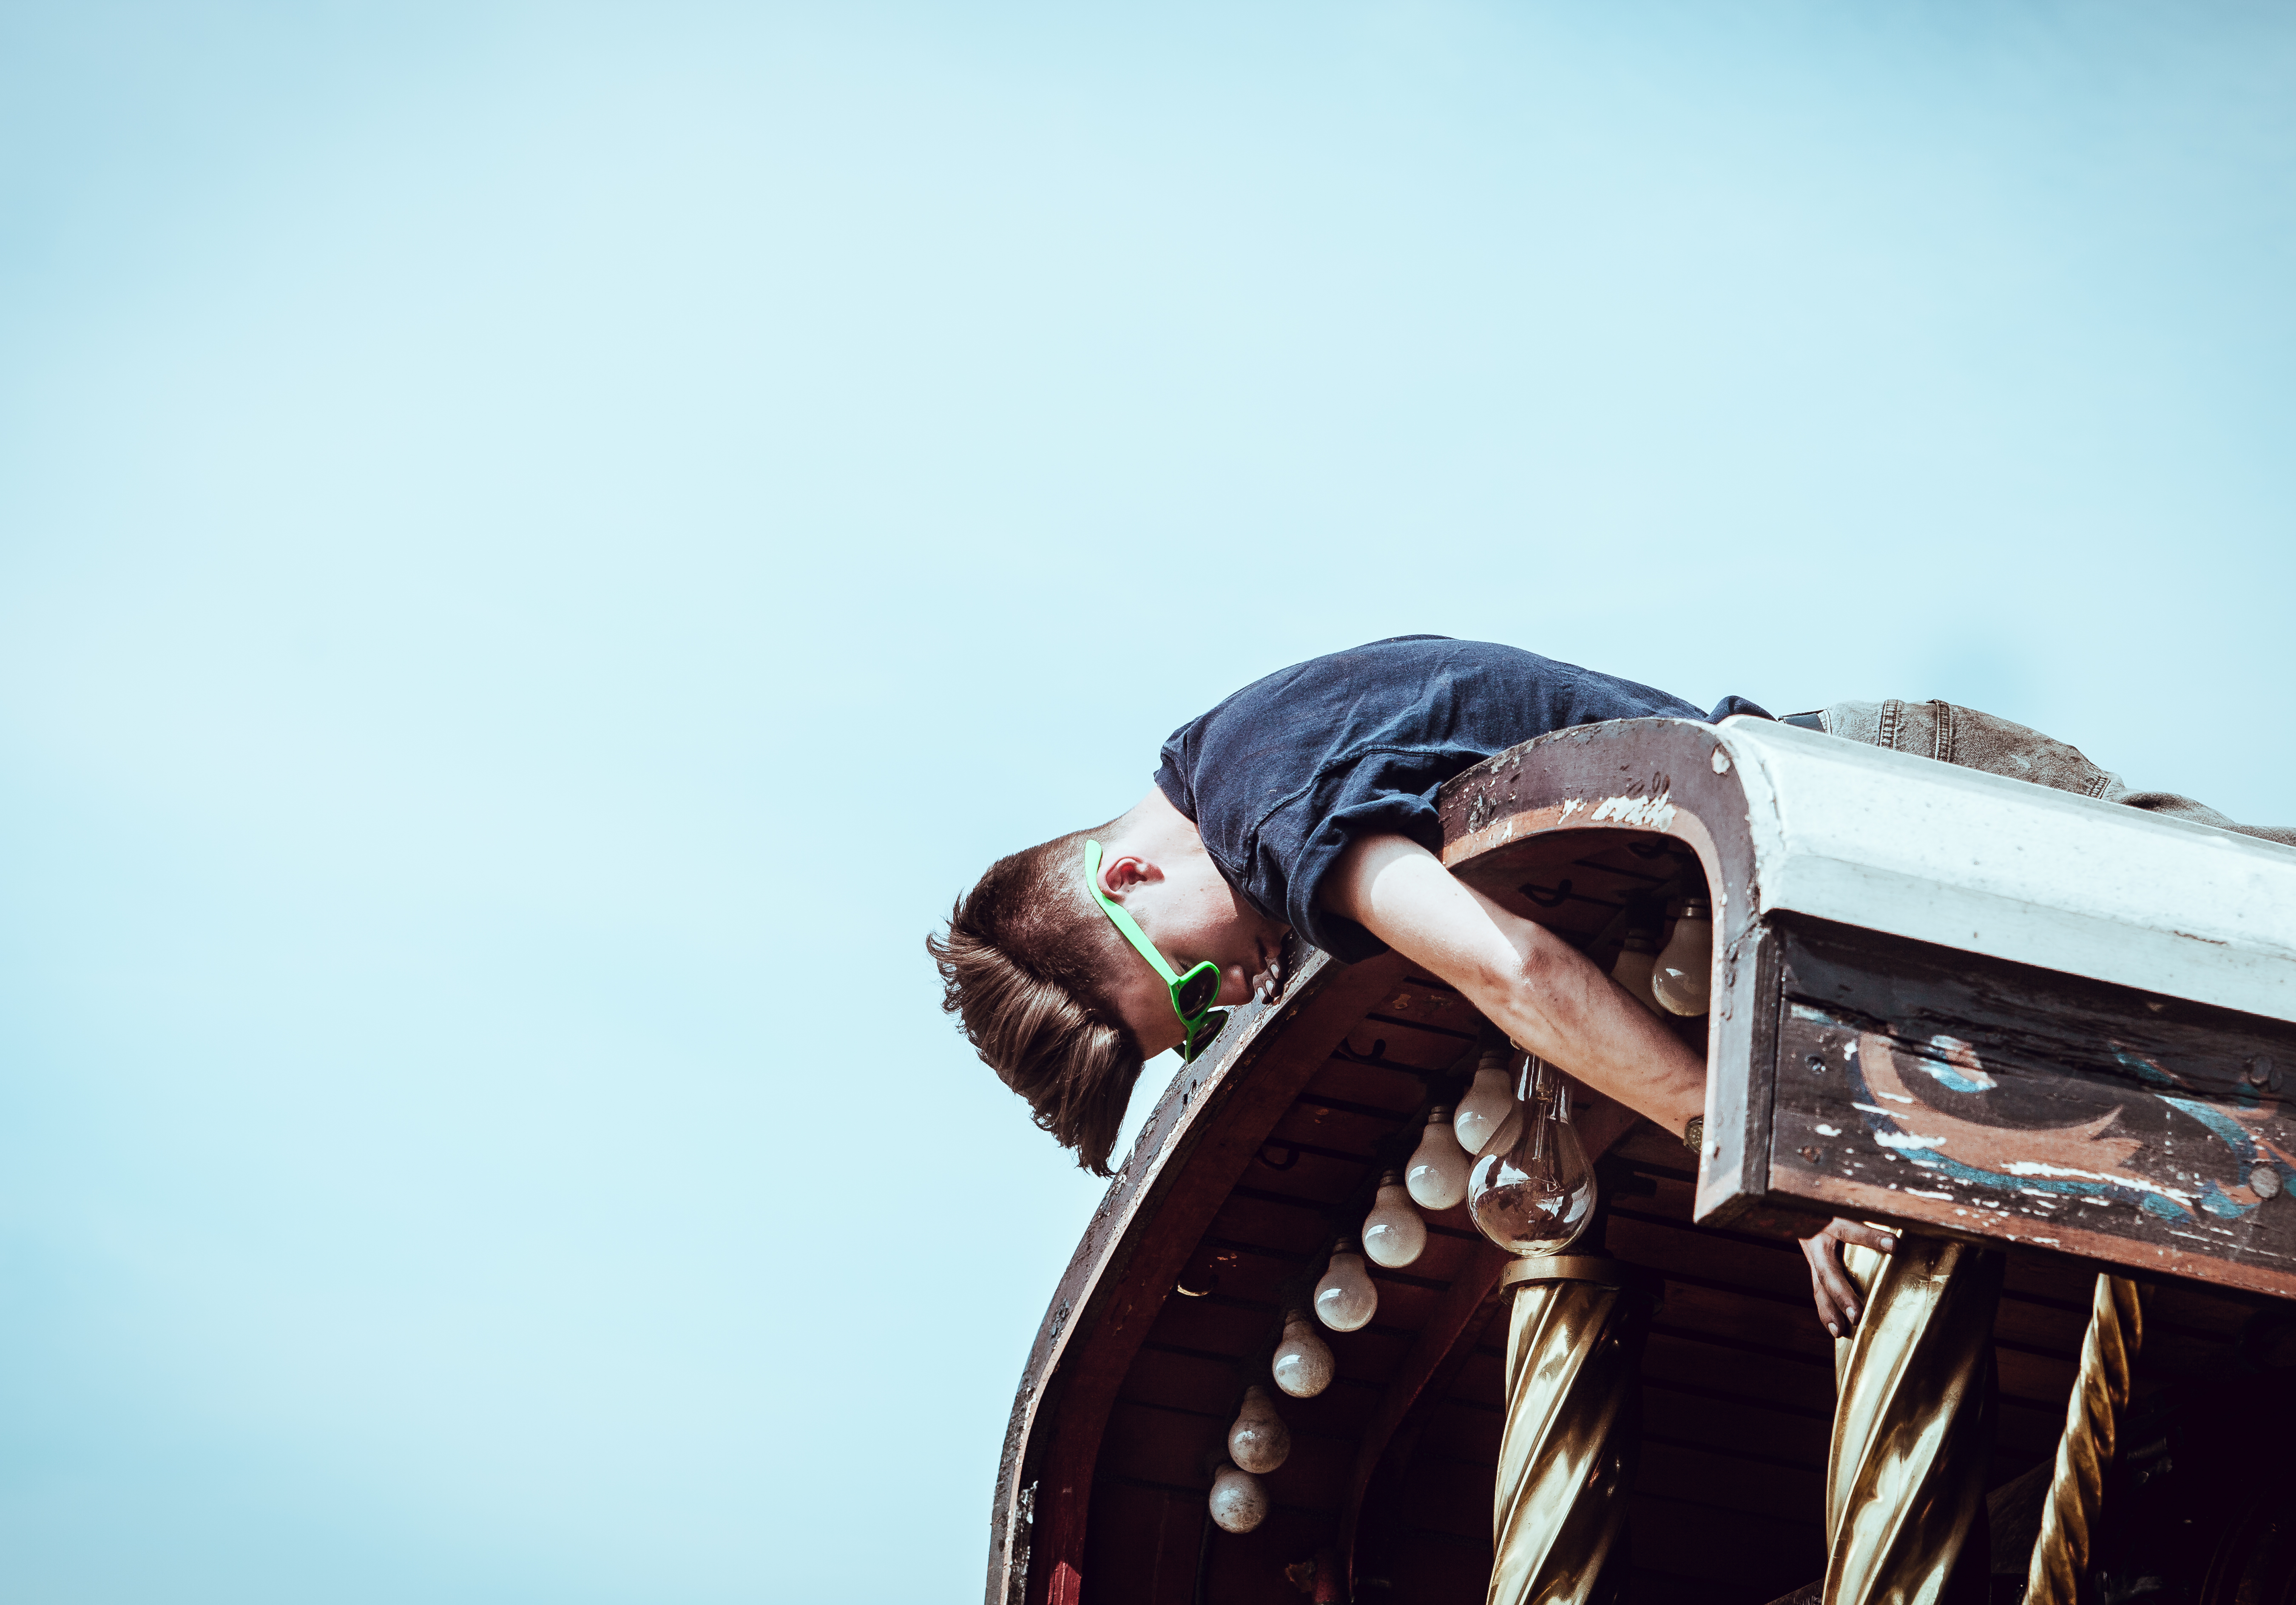
man, white, male, guy, repair, spring, vehicle, blue, sunglasses, photograph